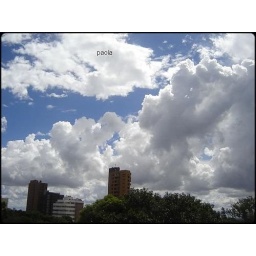
If the sky above you should turn dark and full of clouds